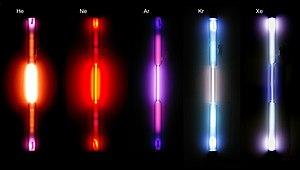
Cinq tubes à gaz nobles. De gauche à droite
On appelle gaz nobles, ou gaz rares, les éléments chimiques du groupe 18 du tableau périodique. Ce sont l'hélium ₂He, le néon ₁₀Ne, l'argon ₁₈Ar, le krypton ₃₆Kr, le xénon ₅₄Xe et le radon ₈₆Rn, ce dernier étant radioactif, avec une période de 3,8 jours pour le radon 222, son isotope le plus stable. Ils forment une famille d'éléments chimiques très homogène de gaz monoatomiques incolores et inodores chimiquement très peu réactifs, voire totalement inertes pour les deux plus légers — hormis dans des conditions très particulières. L'oganesson ₁₁₈Og, découvert au début du XXIᵉ siècle, prolonge le 18ᵉ groupe, mais ses propriétés chimiques sont encore trop largement méconnues pour pouvoir le ranger dans une quelconque famille ; les effets relativistes d'un noyau atomique très chargé sur son cortège électronique pourraient en altérer suffisamment les propriétés, de sorte que cet élément, qui serait probablement solide et non gazeux, ne serait plus nécessairement un gaz noble.